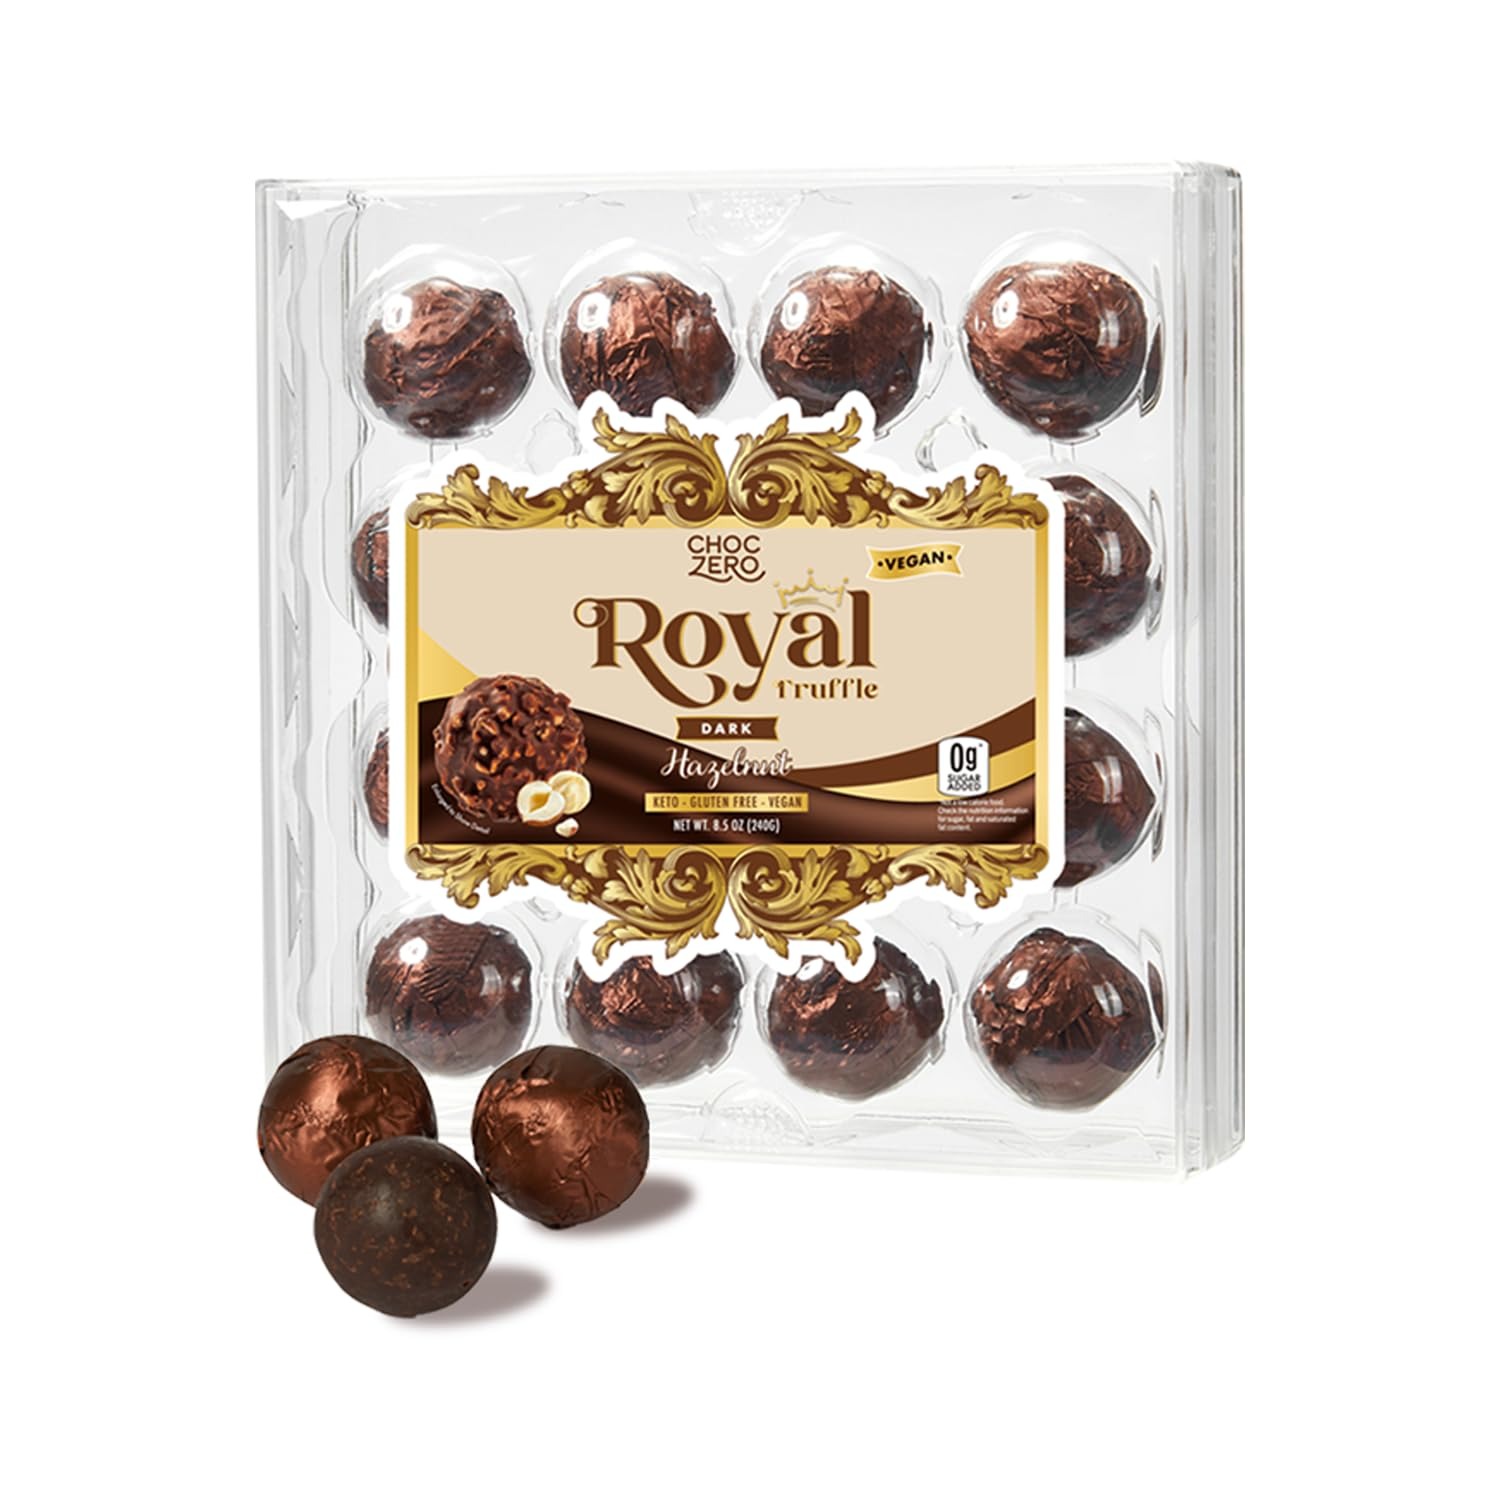
Item Name: ChocZero Vegan Truffle - Dark Chocolate Hazelnut Royal Truffles - Dairy Free, Keto Friendly Gift, 8.5 oz
Bullet Point 1: Dairy-free dark chocolate truffles with a delicious hazelnut spread inside. Vegan and keto friendly
Bullet Point 2: A healthy truffle gift box for holidays like Mother's Day, Father's Day, Christmas, and more. A truly Royal experience with foil wrappers and high-quality Belgian inspired chocolate
Bullet Point 3: A bonbon worth going after: with zero sugar added and gluten-free cookie bits inside, these chocolates are perfect for those following special lifestyles such as the vegan diet or diabetic meal plans. They also work as a simple swap for every day snacking for those in your life wanting to eat better
Bullet Point 4: Sweetened exclusively with monk fruit and packed with prebiotic non-GMO fiber for gut health. No sugar alcohols or stevia
Bullet Point 5: Made by ChocZero, a small chocolate company in Southern California with a track record of making low carb treats for everyone
Product Description: ChocZero's dark chocolate is always dairy free and vegan--while also being keto friendly and gluten-free. Our Royal truffle line draws inspiration from the bonbons of Versailles: delicious sweet treats fit for a king and queen. Now bring that excellence to yourself, all free from the trappings of sugar and wheat. Enjoy our gluten-free, keto truffles today to treat yourself like royalty...every day, every snack. Each box contains 16 truffles, 8.5oz in total.
Value: 8.5
Unit: Ounce

Price: 10.99